Diego Fabbrini

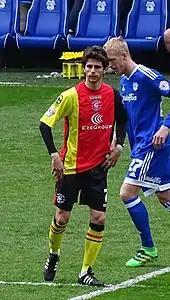
Fabbrini playing for Birmingham City in 2016

Fabbrini signed a three-and-a-half-year contract with Championship club Birmingham City on 27 January 2016. The fee, of £1.5 million, was the highest the club had paid for five years.